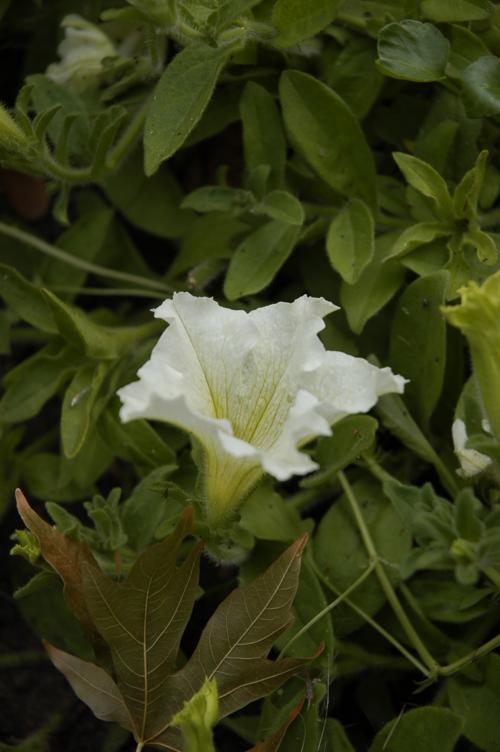
Label: petunia